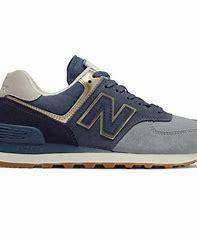
Brand: New
Model: Balance WL574